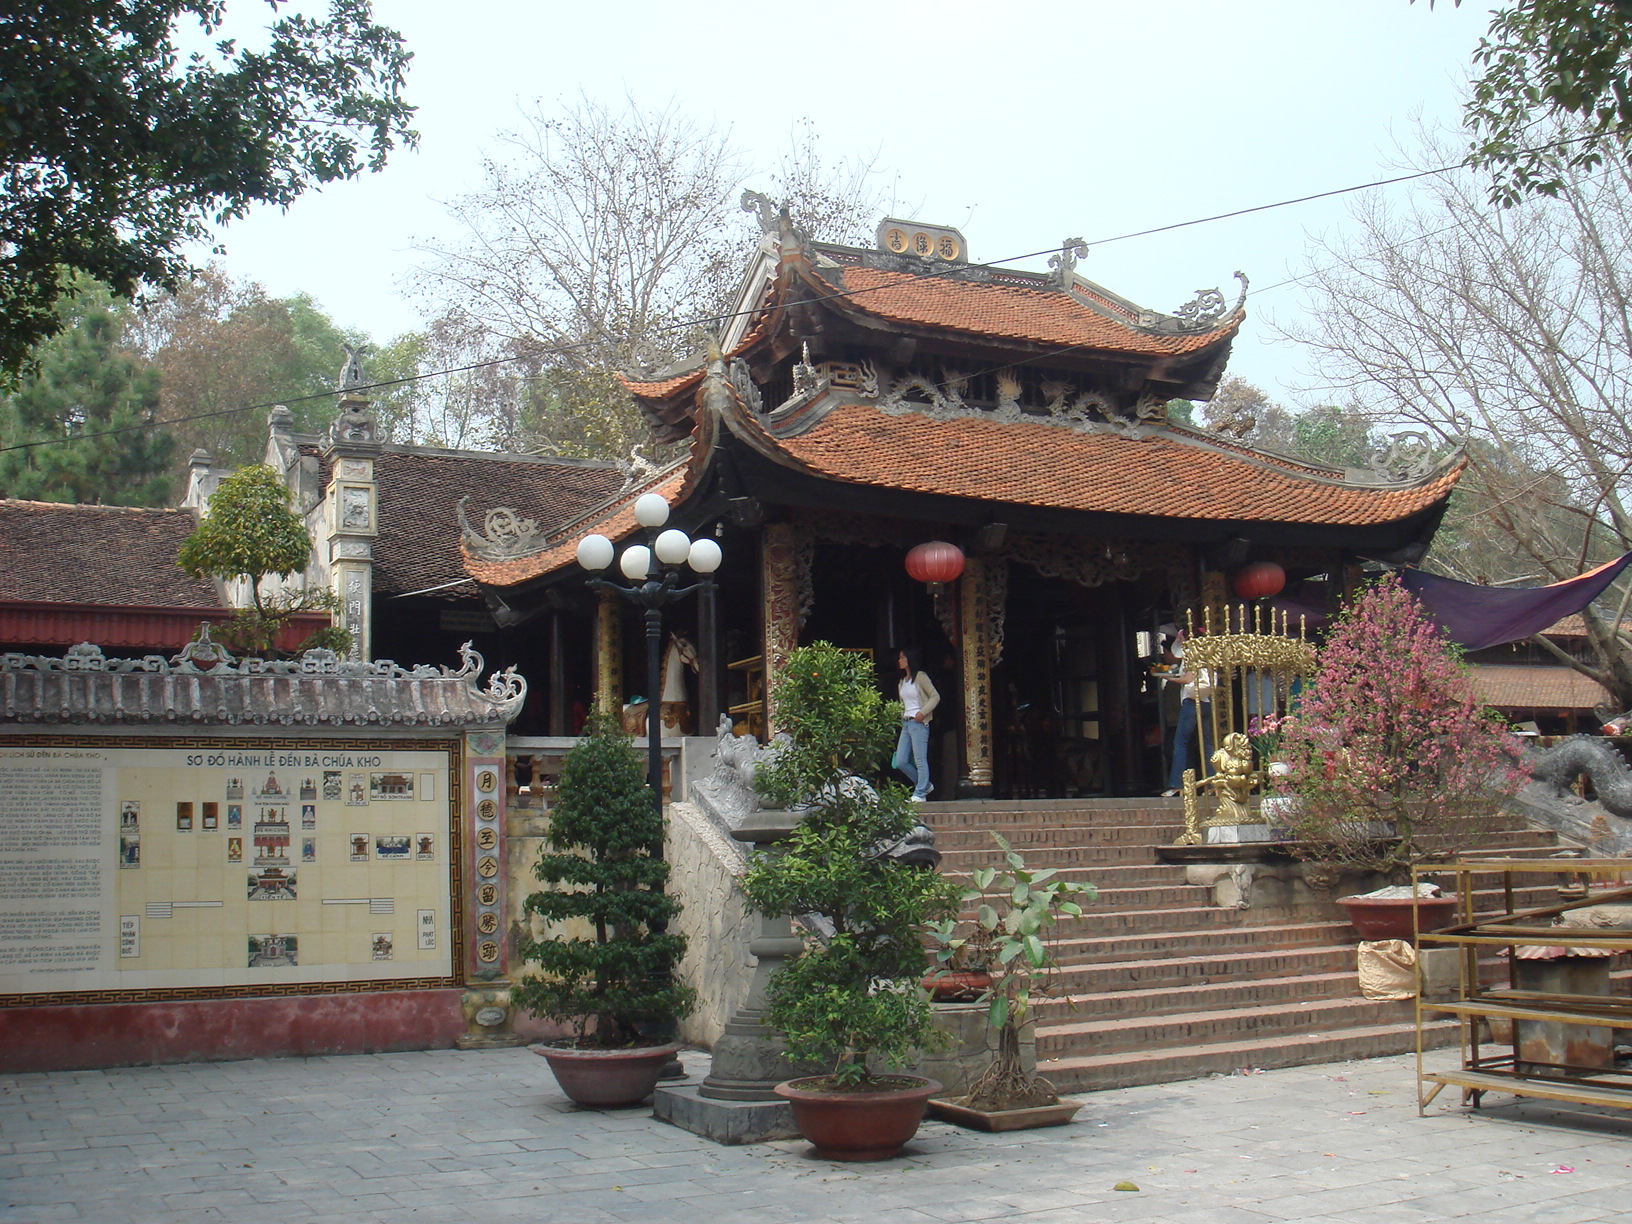
user: text: Những chiếc đèn lồng trong hình có màu gì?
assistant: text: Đỏ

user: text: Địa điểm trong bức ảnh được gọi là gì?
assistant: text: Đền Bà Chúa Kho

user: text: Dựa vào những vật thể trong ảnh như đèn lồng và cây đang nở hoa, thời điểm này trong năm có thể liên quan đến lễ hội truyền thống nào của Việt Nam?
assistant: text: Tết Nguyên Đán

user: text: Mục đích của tấm bảng lớn ở phía bên trái bức ảnh là gì, và nó nằm ở đâu so với tòa nhà đền chính?
assistant: text: Tấm bảng là sơ đồ hướng dẫn hành lễ tại Đền Bà Chúa Kho và nó nằm ở sân trước, bên trái của lối vào đền chính.